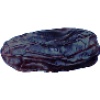
Label: Dates 1